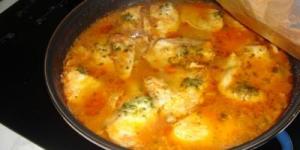
mero patatero miguel a roman